Borepin

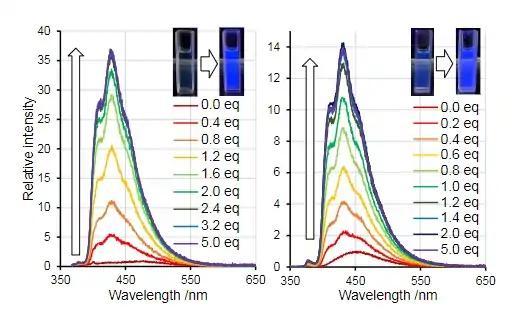
Figure shows fluorescence output of anthracene-substituted tetracyclic borepins upon titration with increasing equivalents of tetrabutylammoniumfluoride (TBAF). Increase of intensity correlates positively between compounds as TBAF is added.

In contrast to that example, upon addition of cyanide to one of their borepin analogues to tetrathienoanthracence, Adachi and Ohshita saw a loss of fluorescence. However, upon cooling, there was a noticeable phosphorescence in solution.